Jauch family

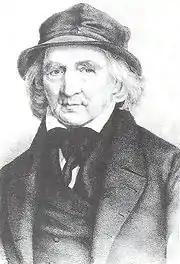

In the mid-18th century, Carl Daniel Jauch (1714–1794) relocated the family’s trading firm from the declining town of Lüneburg to Hamburg, the so-called “Queen of the Cities.” the ″Queen of the cities″. Since the 17th century Hamburg played a unique role in Germany's economic history, emerging from the devastations of the Thirty Years’ War as the wealthiest and most populous of all German cities.